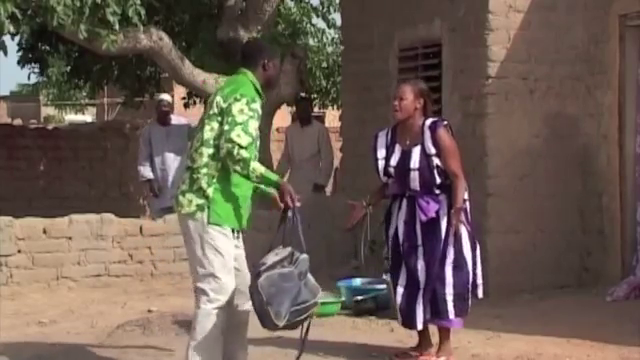
Boroomkër ak soxnaam mu mel ni dañoo nekk cib jàppante. Soxna si mu ngi sol garã mbubu, boroom kër gi sol mbubb mu nëtëx, yor ab saag.